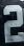
Number: 2